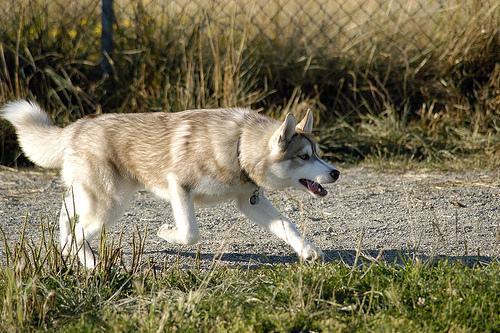
Siberian_husky